Mourtzana

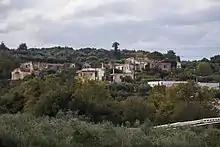
View of Mourtzana from east

Mourtzana is a village in Greece situated on the Old National Road Rethymno - Heraklion. It belongs to the community of Garazo in the municipal unit of Kouloukonas in Crete.